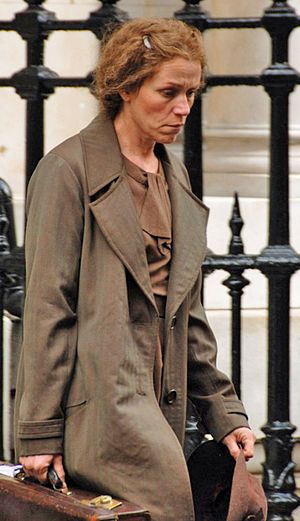
Miss Pettigrew Lives for a Day
Miss Pettigrew Lives for a Day er en britisk-amerikansk romantisk komediefilm fra 2008 instrueret af Bharat Nalluri og er baseret på romanen af samme navn af Winifred Watson. Frances McDormand spiller titelrollen som Miss Pettigrew, desuden medvirker Amy Adams, Ciarán Hinds, Lee Pace, Mark Strong og Tom Payne.